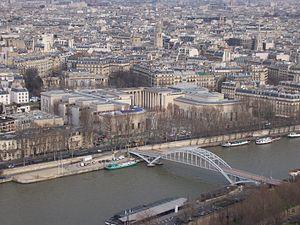
Palais de Tokyo du Tour Eiffel.